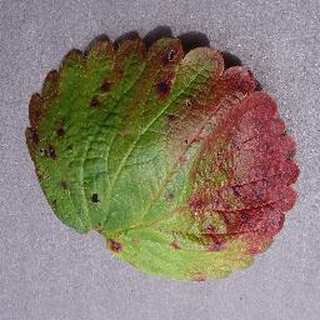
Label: strawberry_leaf_scorch